Culture of Tanzania

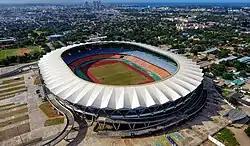
National Stadium in Dar es Salaam.

In 2021, Tanzanian painter and associate professor in Fine Art at the Department of Creative Arts, University of Dar es Salaam, Elias Jengo published an overview on "The Making of Contemporary Art in Tanzania." Referring to the early years after independence, Jengo described the absence of an official political orientation for the arts by the Nyerere government. With regard to the development of visual and applied arts, he discussed organizations including the National Handicraft Marketing Development Corporation (HANDICO) and its subsidiaries, the National Arts Council, the Tanzania Culture Trust Fund, the Copyright Society of Tanzania (COSOTA), the role of art galleries, foundations and associations. Further, he described modern Makonde sculpture, the so-called Tingatinga school as well as fine-art paintings by Sam Ntiro and other contemporary painters.